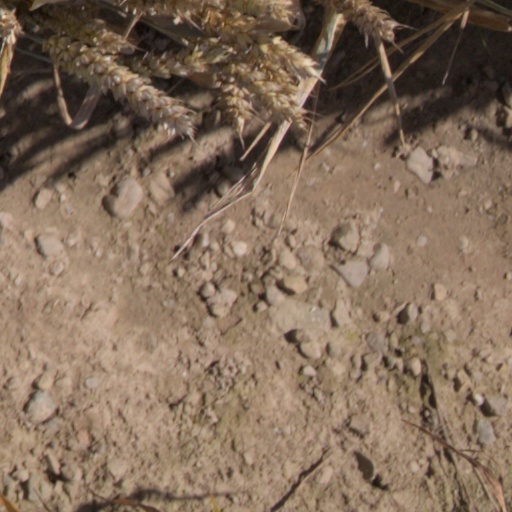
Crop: wheat